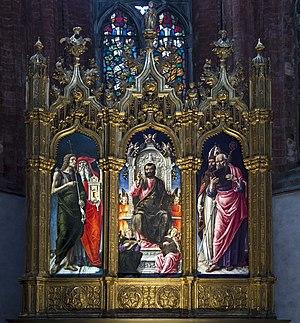
Bartolomeo Vivarini est un peintre italien de l'école vénitienne, l'oncle d'Alvise Vivarini et le frère d'Antonio Vivarini, peintres de la famille Vivarini.
La basilique Santa Maria Gloriosa dei Frari, appelée communément I Frari, est une des principales églises de Venise. Elle est située sur le Campo dei Frari, dans le sestiere de San Polo. Dédiée à l'Assomption de Marie, elle a reçu le titre de basilique mineure.